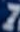
Number: 7